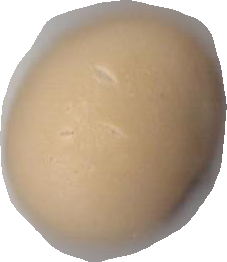
Variety: Anjasmoro